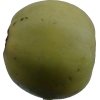
Label: Apple 13